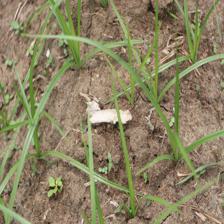
Label: Grass